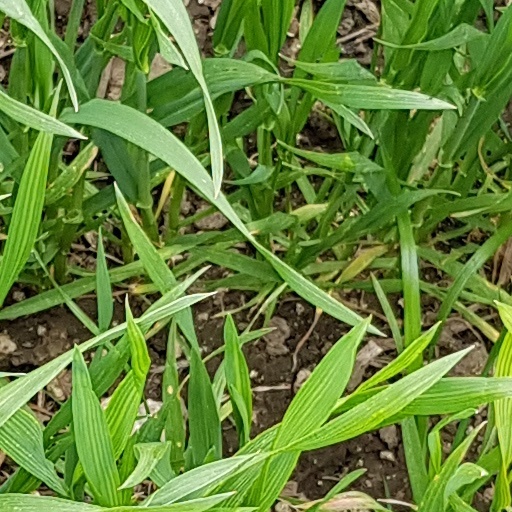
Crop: wheat